Krzysztof Penderecki

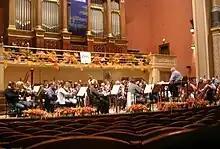
Penderecki conducting Sinfonia Varsovia during the rehearsal, Rudolfinum, Prague Autumn International Music Festival, 2008

In 1979, a bronze bust by artist Marian Konieczny honouring Penderecki was unveiled in The Gallery of Composers' Portraits at the Pomeranian Philharmonic in Bydgoszcz. His monument is located on the Celebrity Alley at the Scout Square ("Skwer Harcerski") in Kielce.